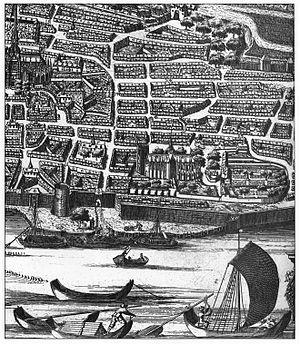
Détail de la «
Le port d'Orléans est un port fluvial ligérien français situé dans la ville d'Orléans dont l'existence est attestée avant la conquête de la Gaule par Jules César.
Une toue ou toue cabanée est un type de bac servant de bateau de pêche fluvial traditionnel de la Loire, avec ou sans cabane. Elles possèdent une proue large, utilisée notamment par les pêcheurs pour la pêche au saumon au filet-barrage, et également pour l'extraction de sable, ou le transport de passagers ou de marchandises...